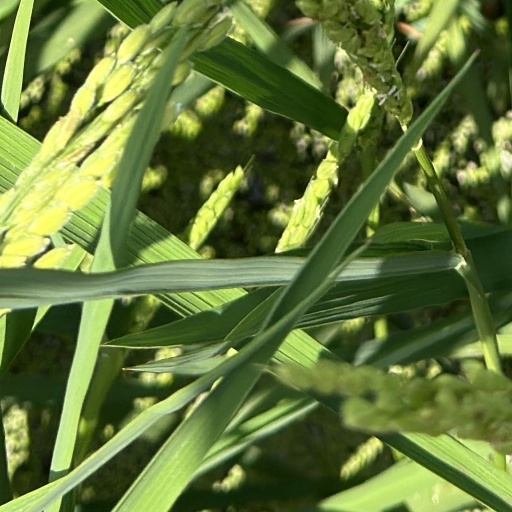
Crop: rice